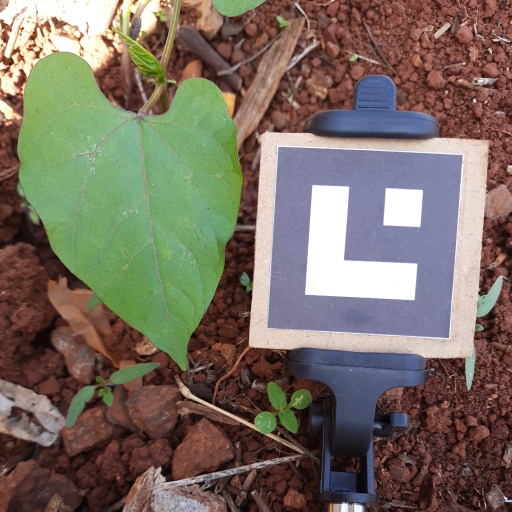
Observations: wavy surface, no eating holes, under shade